Greyfriars Kirk

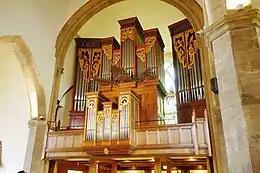
The pipe organ, built by Peter Collins and installed in 1989

On 2 May 1718, the gunpowder store on the third and fourth floors of the tower ignited. A contemporary record by the Kirk's Session Clerk describes the explosion as having "…Rent the Western Gevell of the Church, broke all the glass windows, and turned the Sclates of the Church, and broke a great deal of the Leadden high roof of the Church". The town council's first step was to enclose the eastern four bays with a wall in which stood a turnpike stair. Galleries were then added to make up for lost space; the former north door was moved one bay east and its keystone was adorned with a carving of an angel's head; plaster ceilings, coombed in the aisles and barrel-vaulted over the nave, were raised. In November 1719, the town council commissioned Alexander McGill to build a new church in the western half with Gilbert Smith as mason. McGill's plans effectively reversed the design of the existing church. The remains of the tower were demolished and two new bays were added to the west end of the damaged bays. This created spaces for two congregations: Old Greyfriars at the East and New Greyfriars at the West. Inside New Greyfriars, galleries on the north, south, and west sides faced a pulpit against the middle south pillar.